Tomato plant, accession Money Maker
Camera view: bottom (45 deg); turntable rotation: 60 degrees
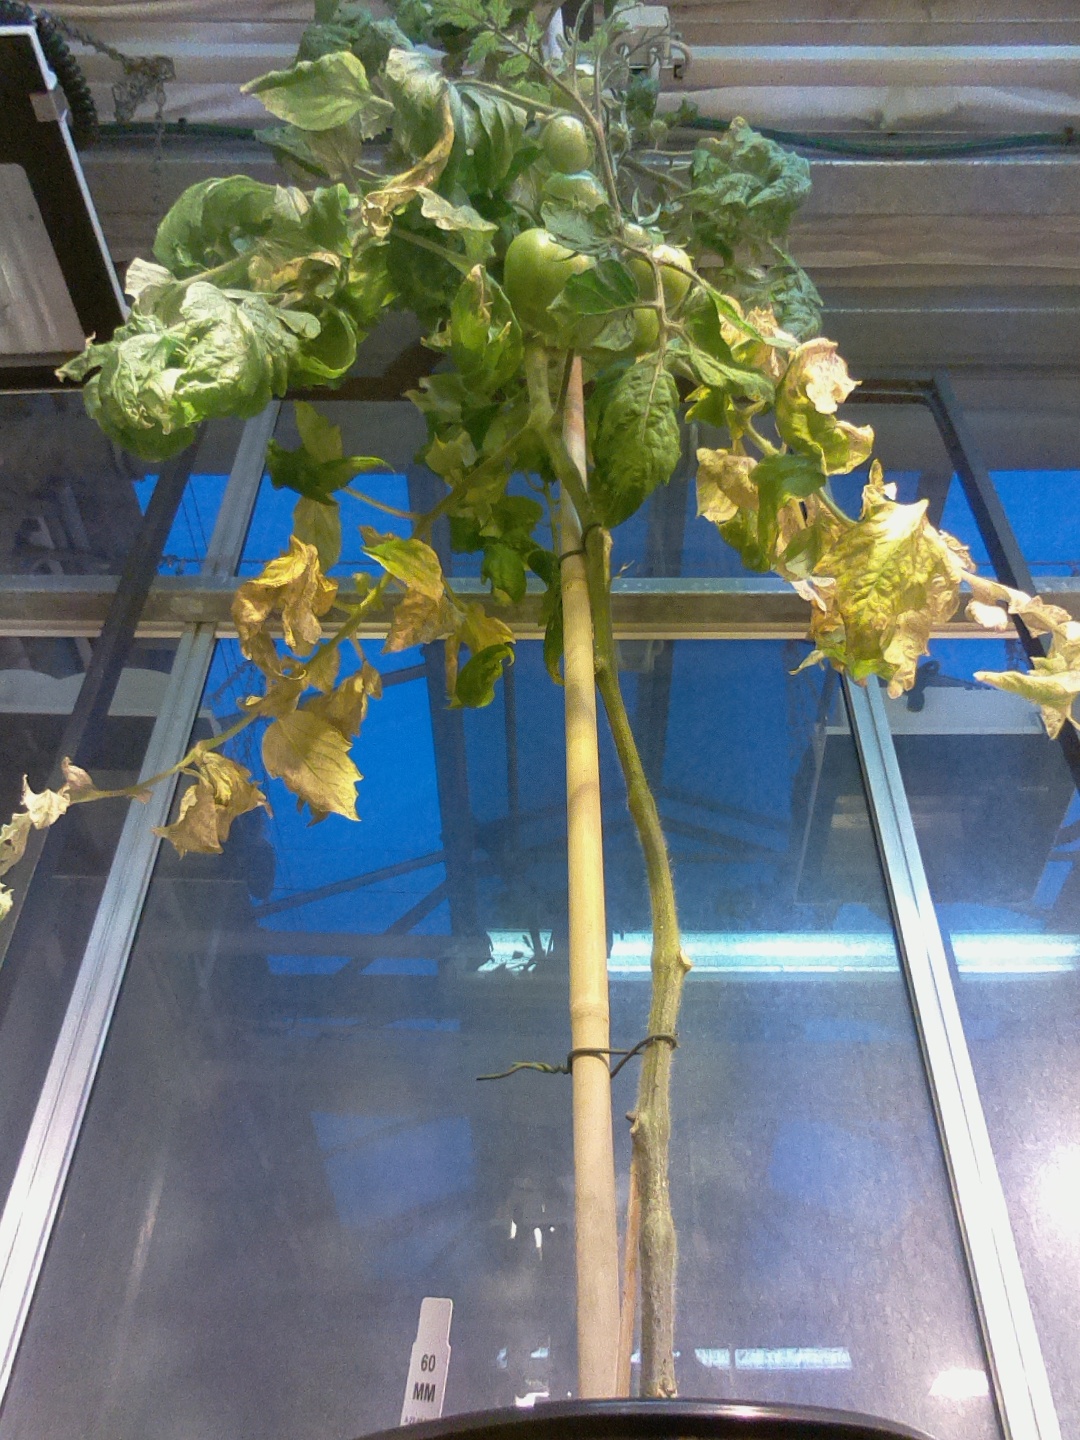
BBCH growth stage 77: 70%-80% of final fruit size